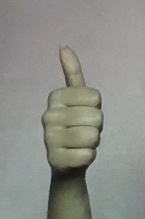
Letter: aleff